Inviscid flow

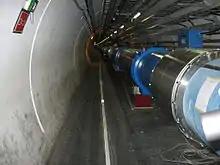
Large Hadron Collider

Superfluid helium has a very high thermal conductivity, which makes it very useful for cooling superconductors. Superconductors such as the ones used at the Large Hadron Collider (LHC) are cooled to temperatures of approximately 1.9 Kelvin. This temperature allows the niobium-titanium magnets to reach a superconductor state. Without the use of the superfluid helium, this temperature would not be possible. Using helium to cool to these temperatures is very expensive and cooling systems that use alternative fluids are more numerous.